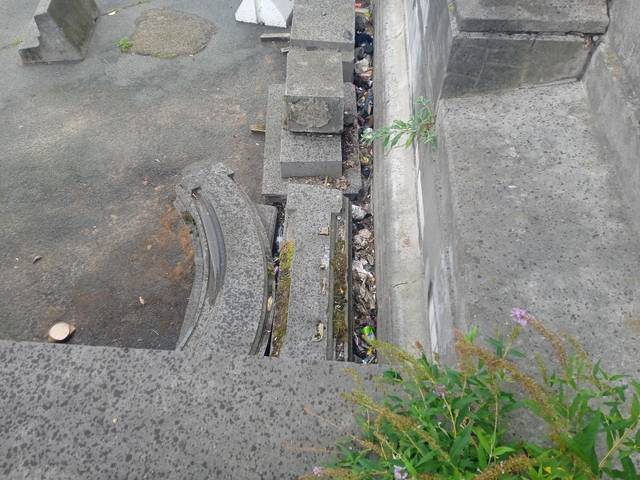
Region: Belgium
Coordinates: 50.837, 4.351